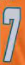
Number: 7